Edward Ropp

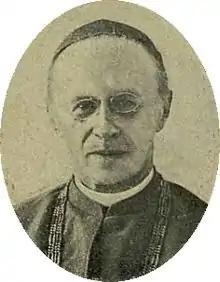
Bishop Edward Ropp in 1906

Ropp was appointed bishop of Tiraspol, with the see in Saratov, on 9 June 1902 by Pope Leo XIII. It was a huge diocese encompassing all of Southern Russia and Caucasus.